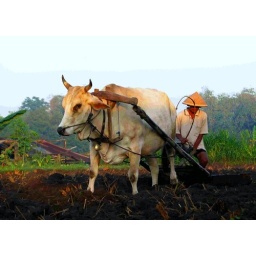
first the field should be 'bajak' by buffalo or cow